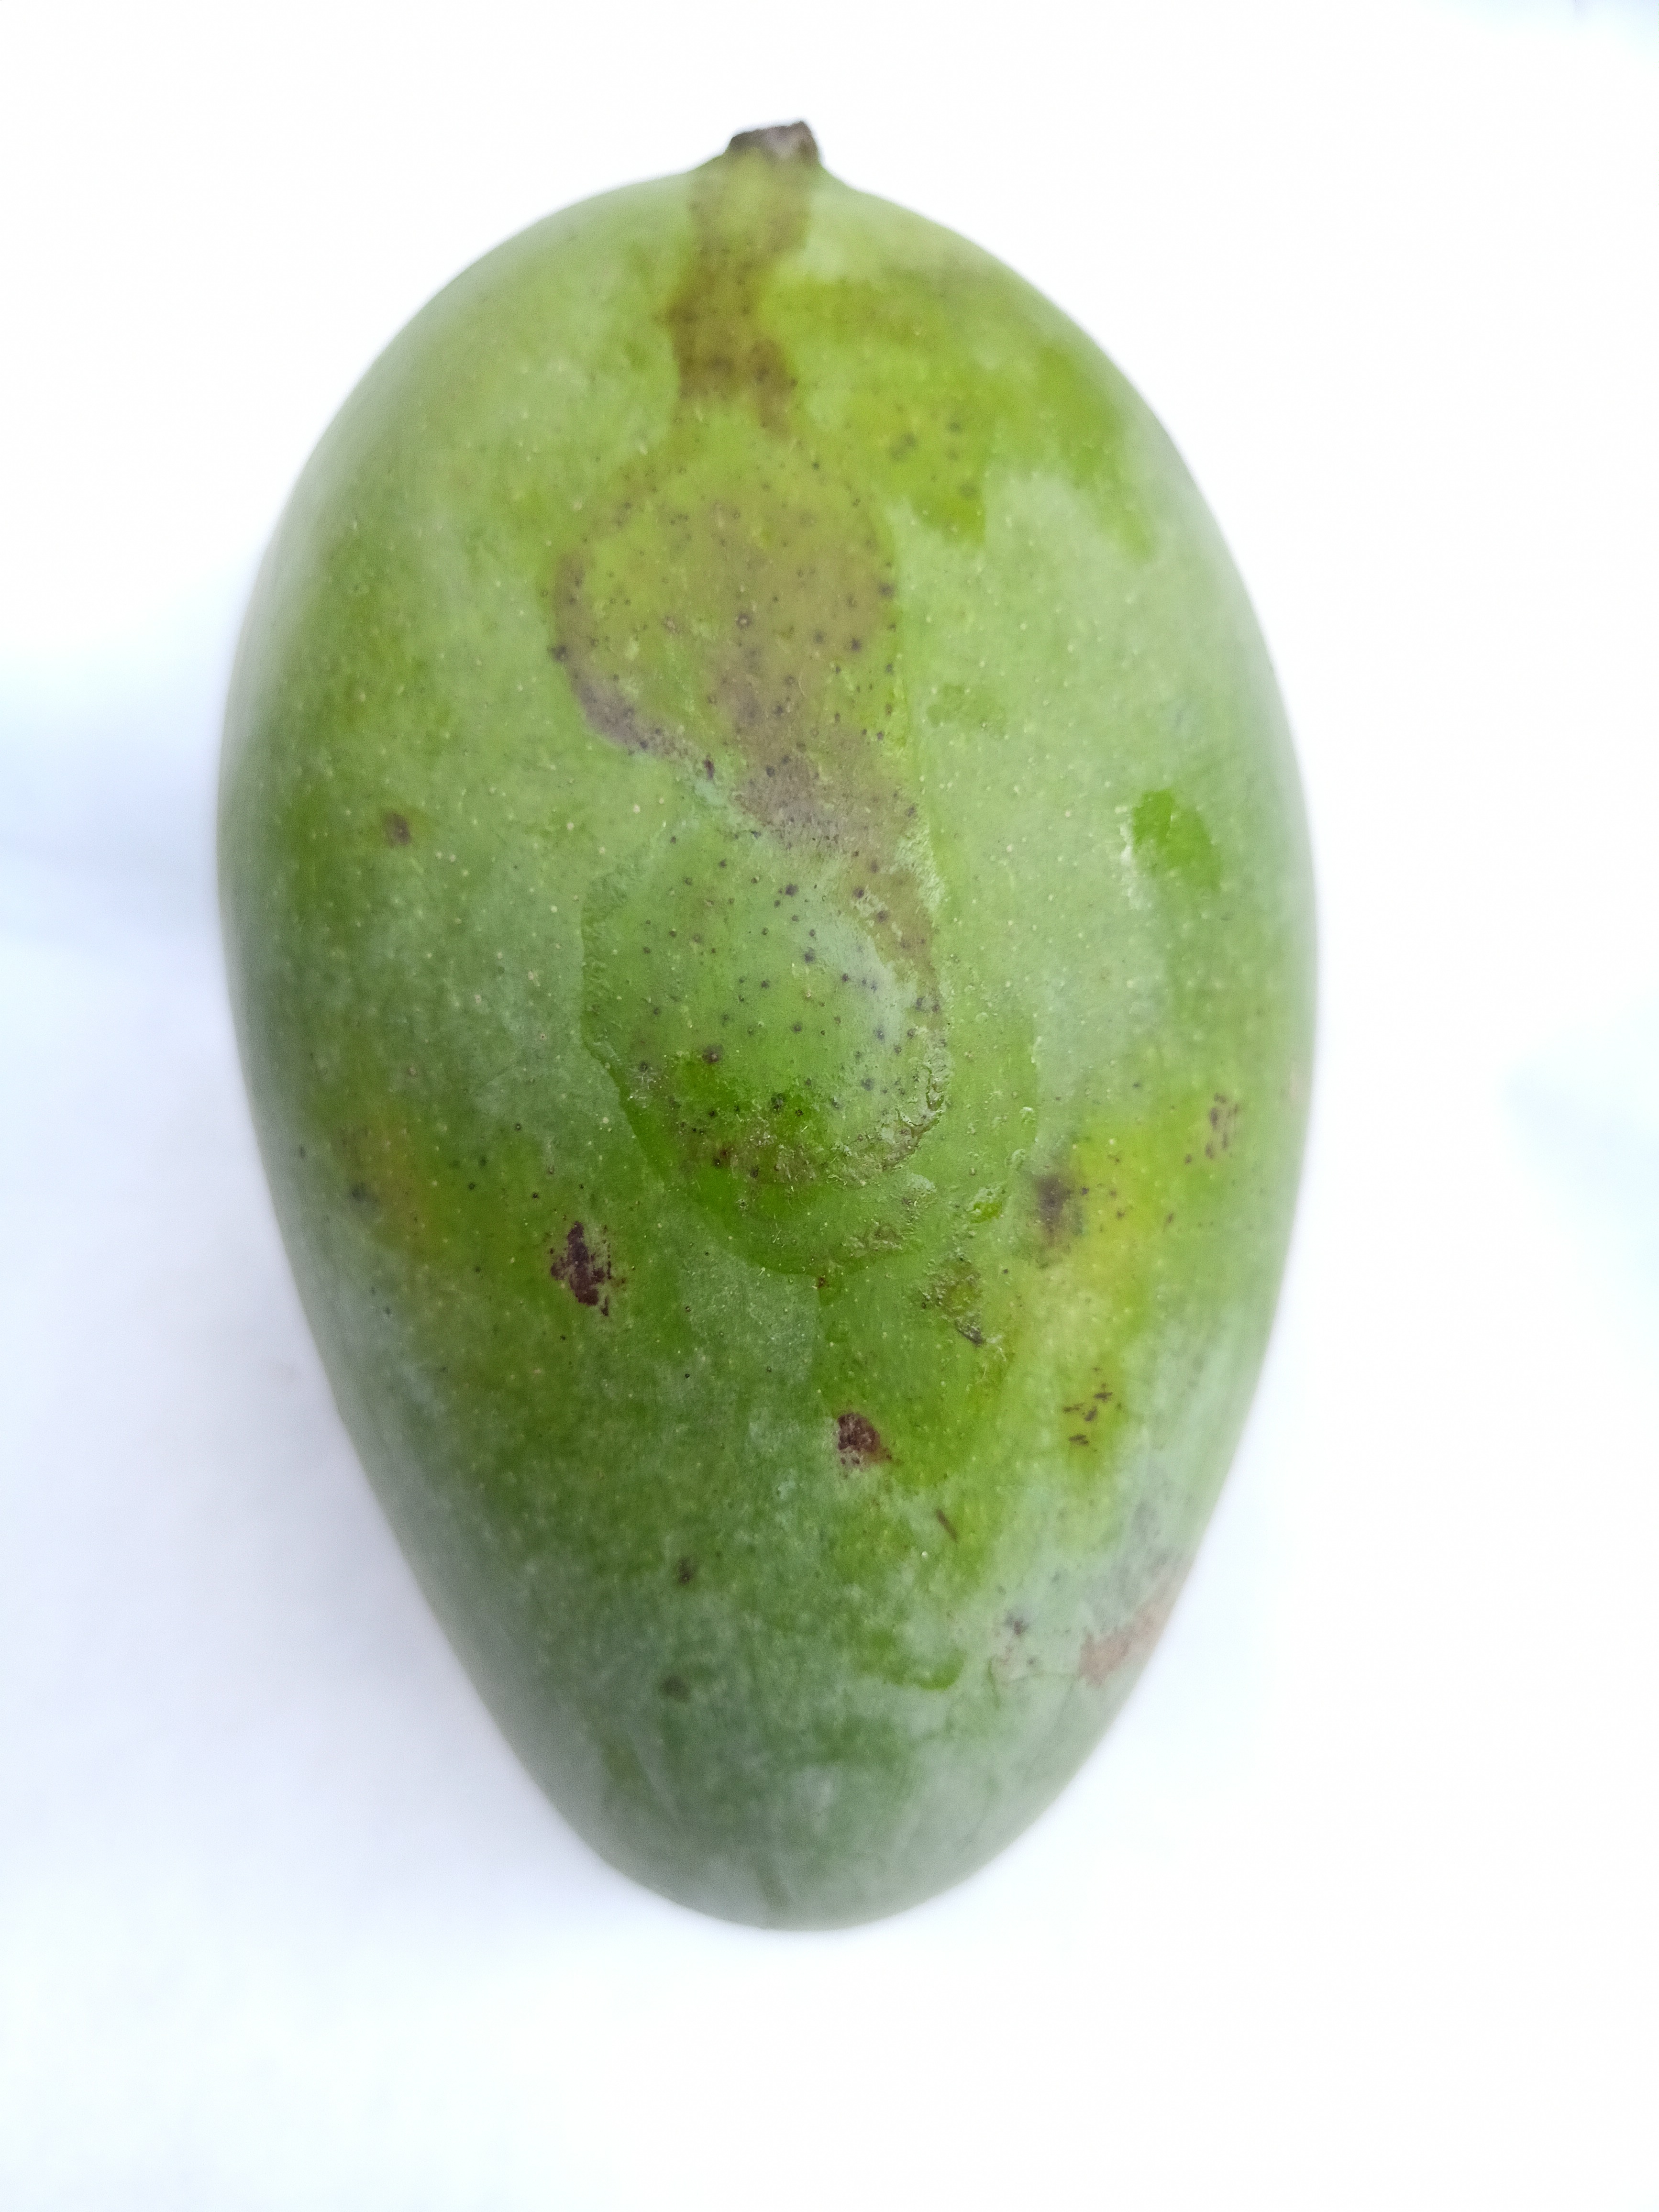
Mango variety: Amrapali